Mick McCarthy

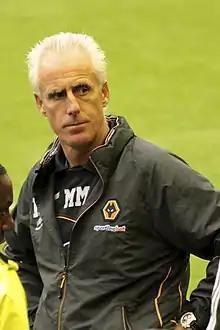
McCarthy as Wolves manager in 2011

On 21 July 2006, McCarthy was appointed manager at Championship side Wolverhampton Wanderers, replacing Glenn Hoddle who had resigned a fortnight earlier. He signed a 12-month rolling contract The team managed to make the promotion play-offs in his first season, where they lost out to local rivals West Bromwich Albion over two legs, losing 3–2 at Molineux and 1–0 at The Hawthorns.